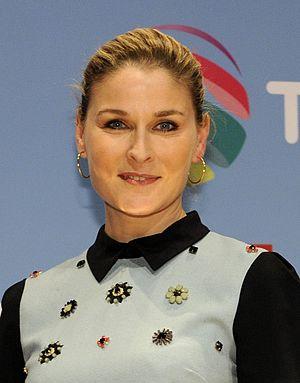
Hala Gorani, née le 1ᵉʳ mars 1970 à Seattle dans l'État de Washington, est une journaliste américaine d'origine syrienne élevée en France.